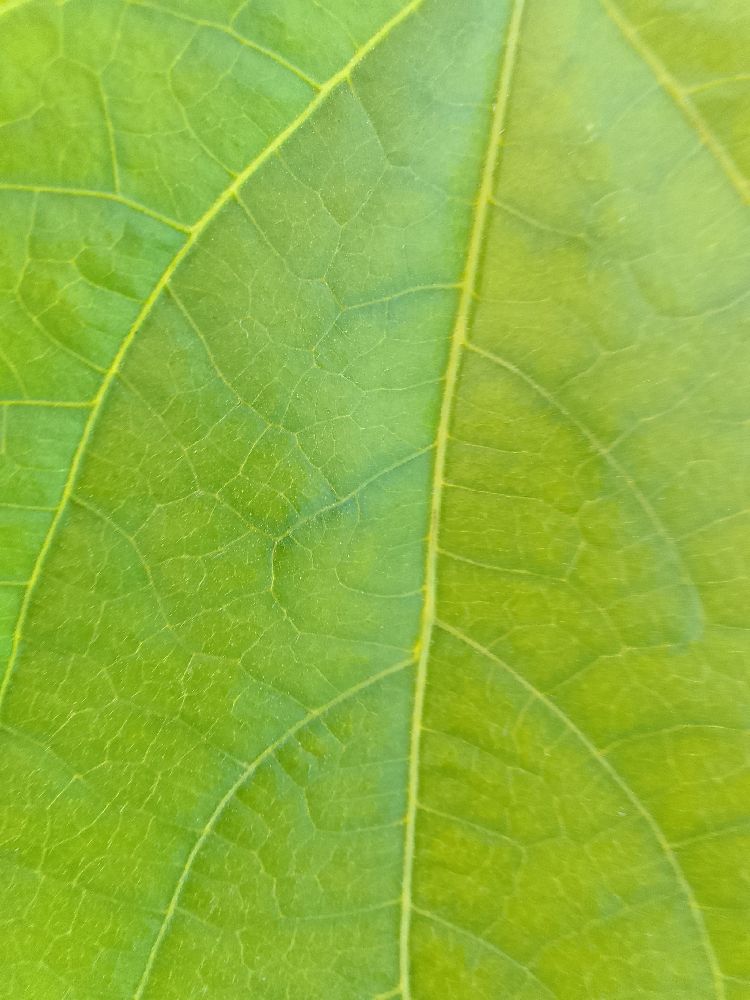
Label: healthy